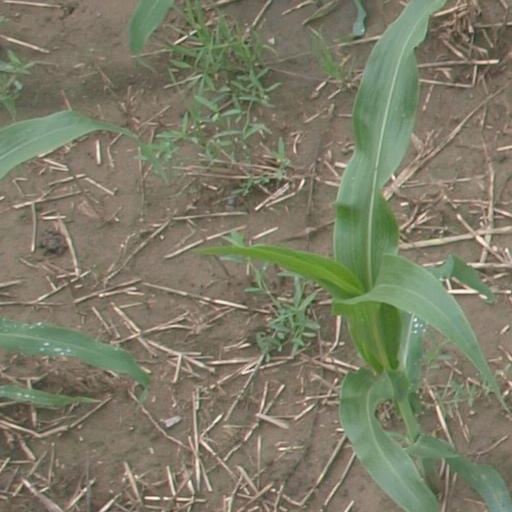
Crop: maize; corn